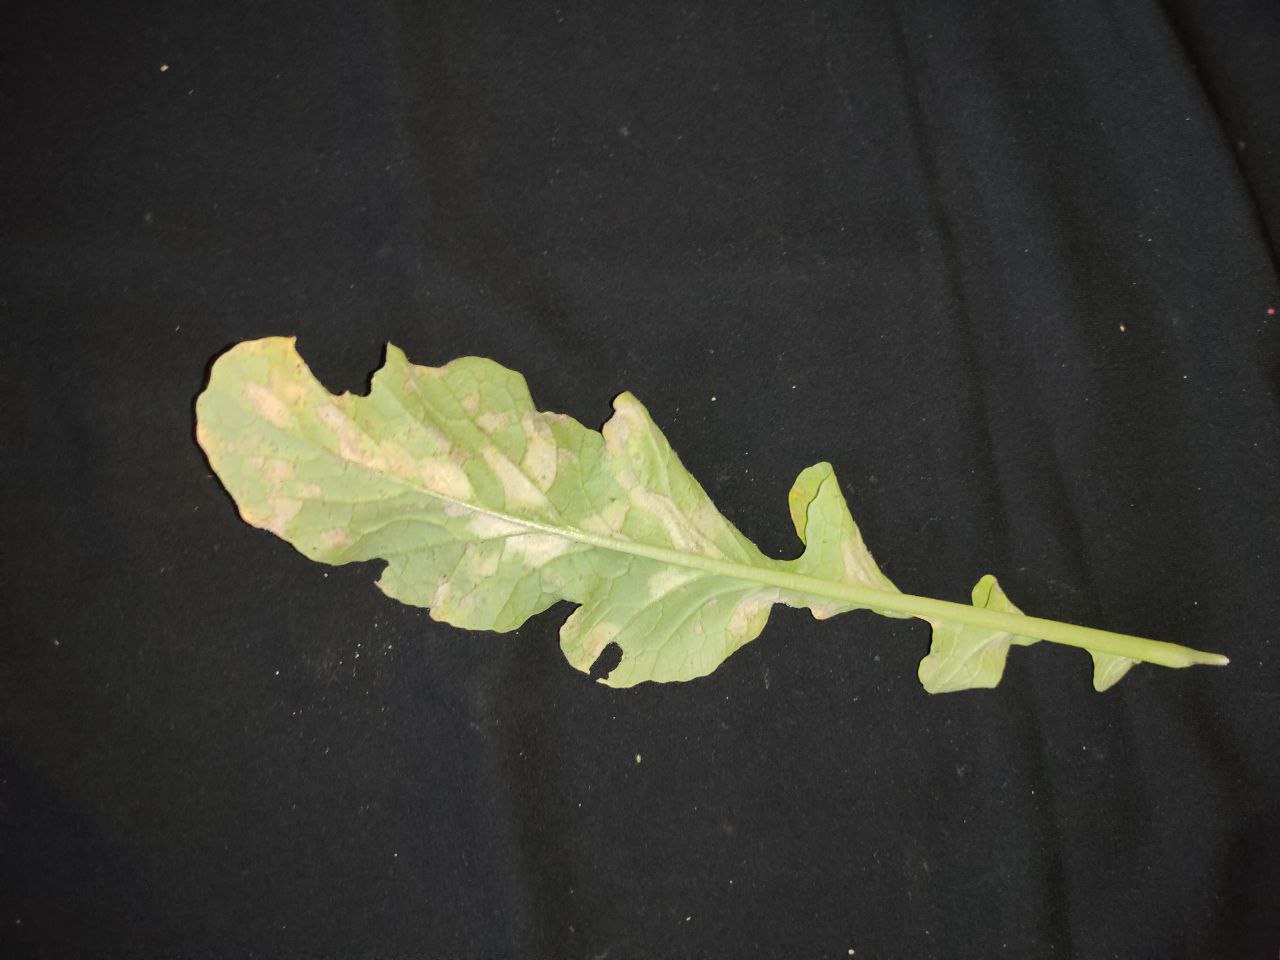
Label: Mosaic virus